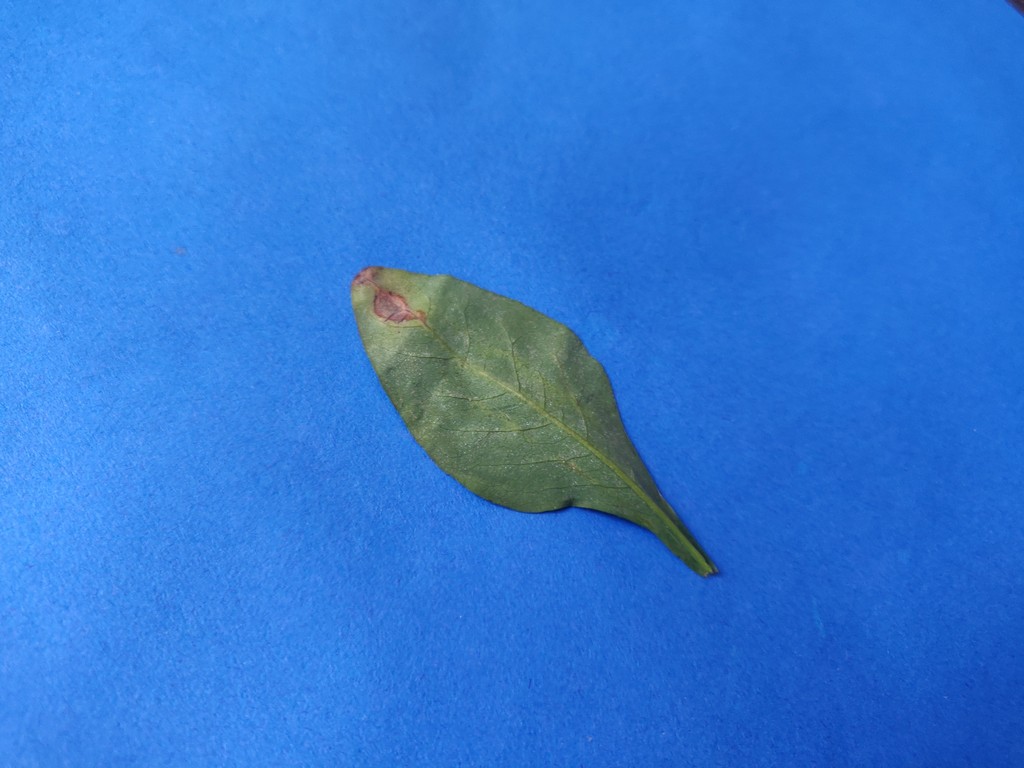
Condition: Unhealthy
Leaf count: single
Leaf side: back